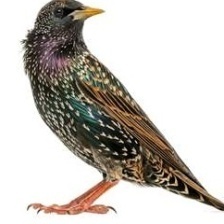
Species: COMMON STARLING
Scientific name: STURNUS VULGARIS